M48 Patton

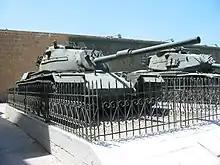
An ex-Israeli M48 captured by Egypt during the Yom Kippur War in 1973

The M48s performed admirably in South Vietnam in the infantry-support role. However, there were few actual tank-versus-tank battles. One was between the US 1-69th Armor and PT-76 light amphibious tanks of the PAVN 202nd Armored Regiment at Ben Het Camp in March 1969. The M48s provided adequate protection for its crew from small arms, mines, and rocket-propelled grenades. South Vietnamese M48s and M41s fought in the 1975 Spring Offensive. In several incidents, the ARVN successfully defeated PAVN T-34 and T-55 tanks and even slowed the North's offensive.